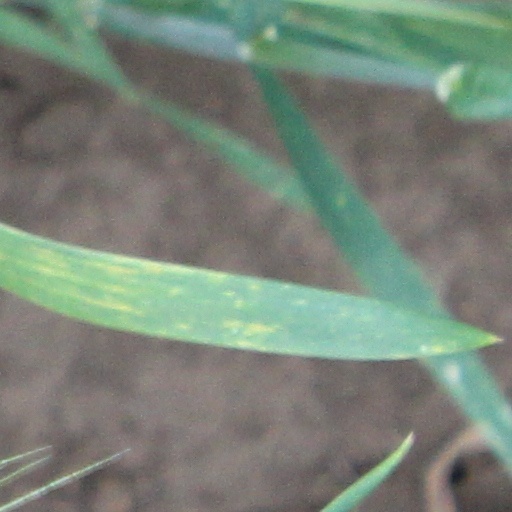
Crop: wheat